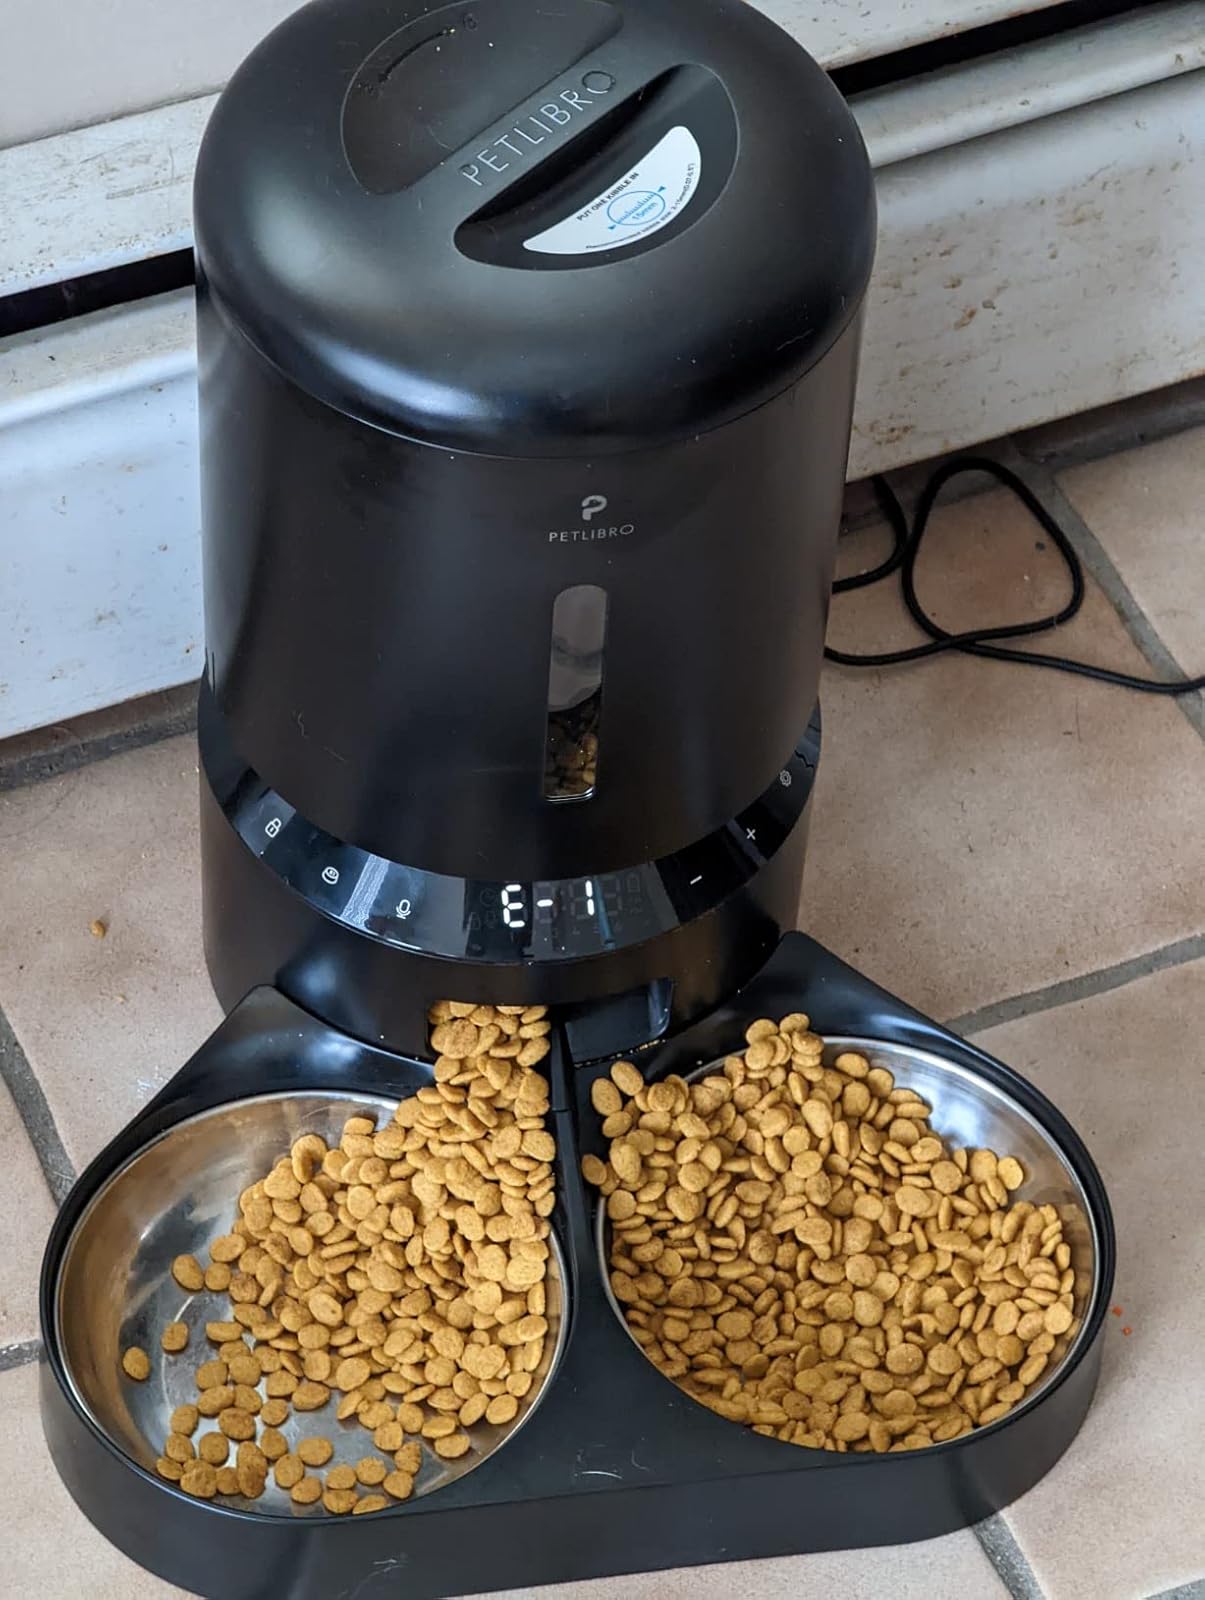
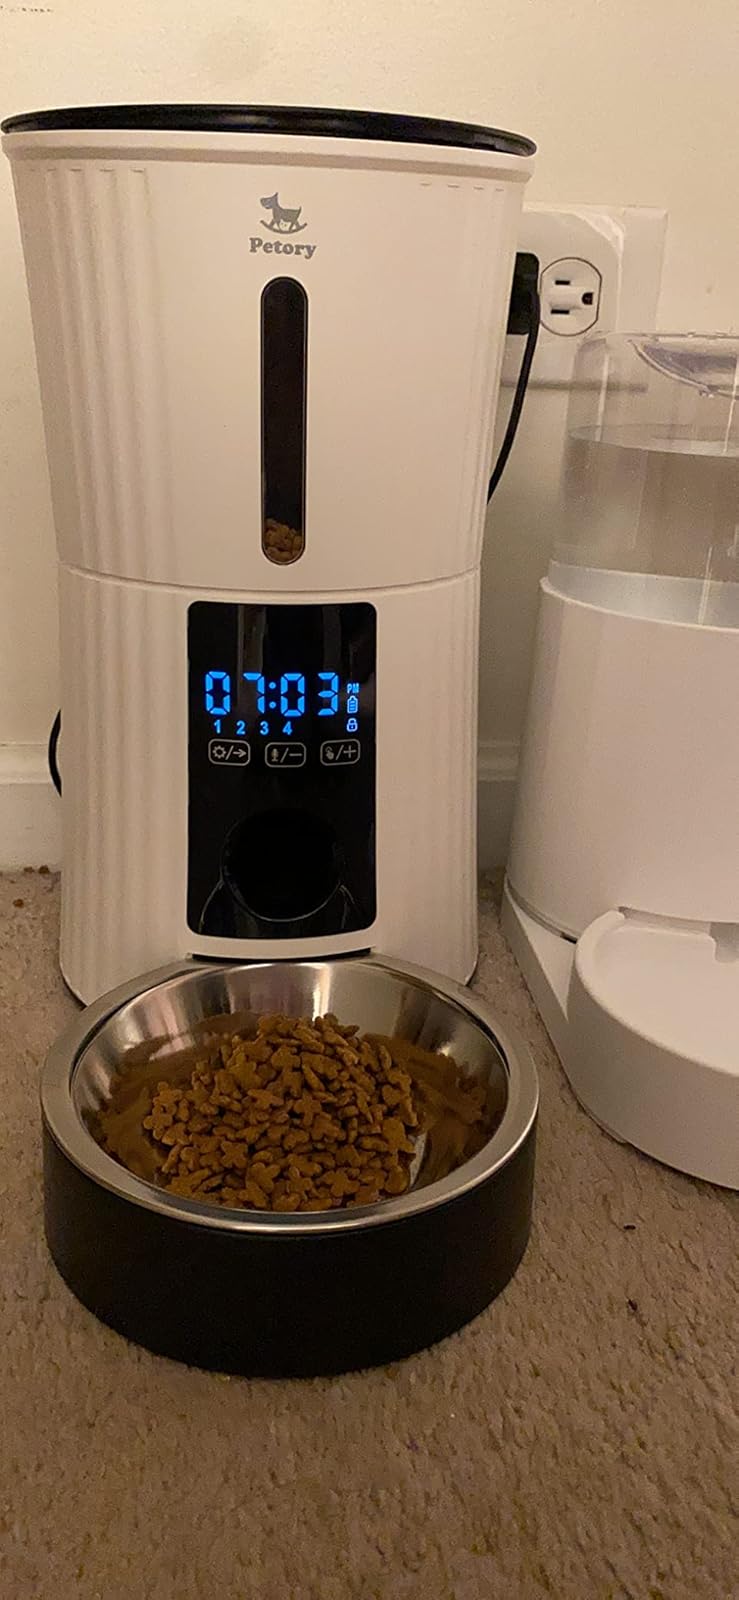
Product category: items_feeder
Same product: no